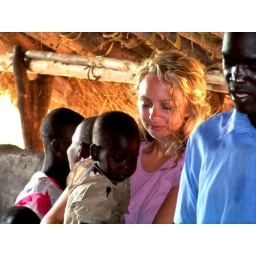
missy with the girl in the yellow dress